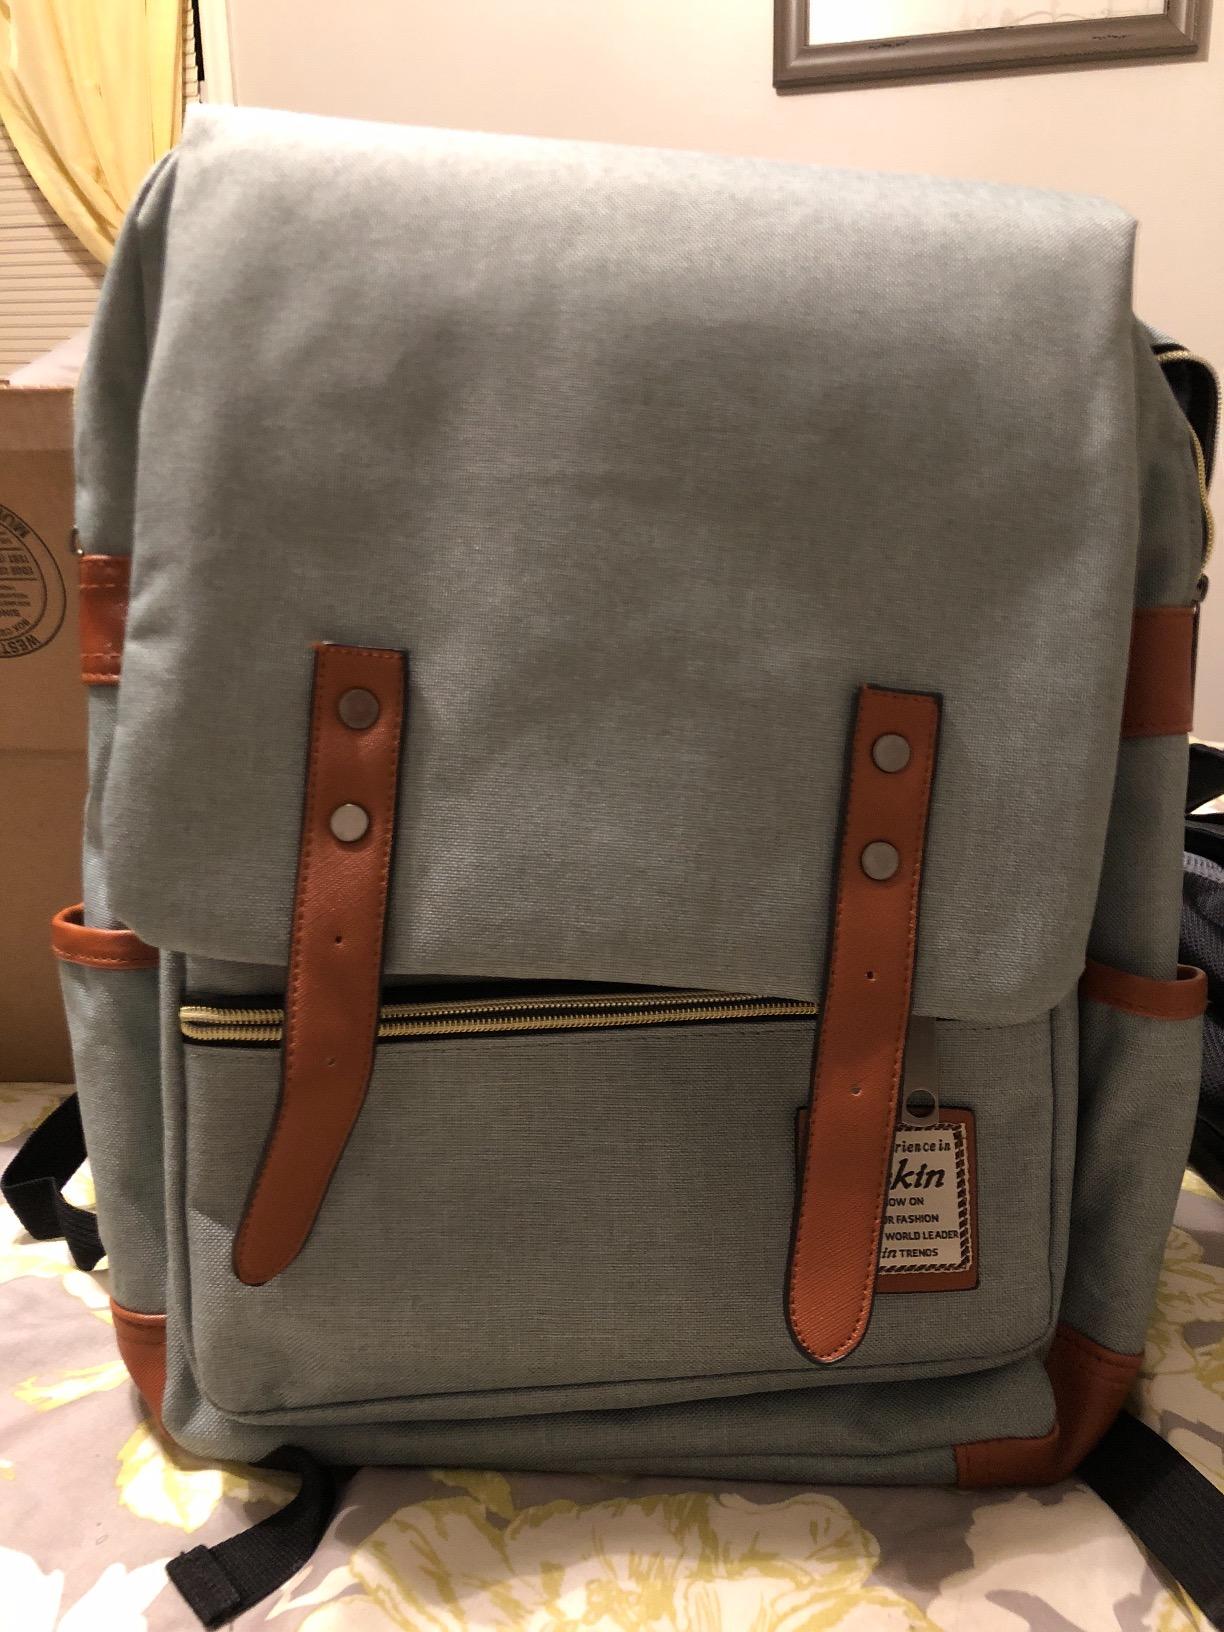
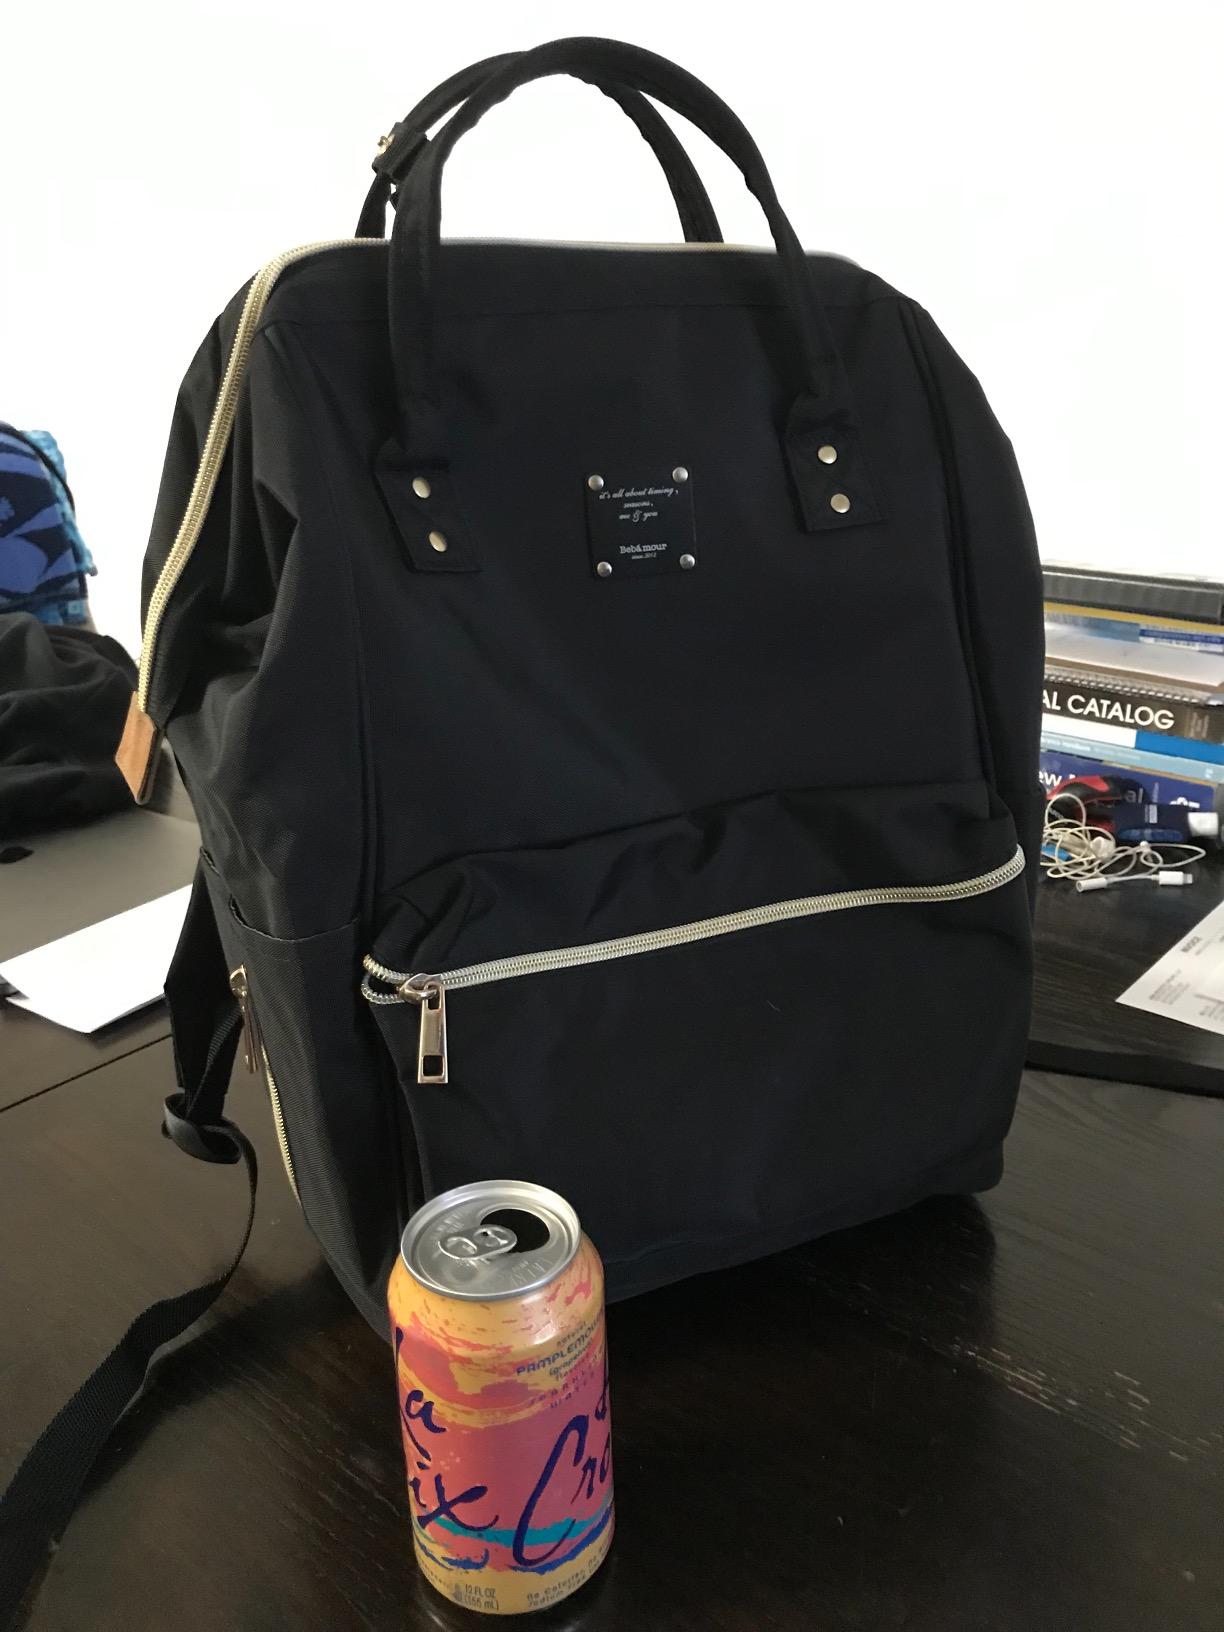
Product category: bag
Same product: no